List of automobiles known for negative reception

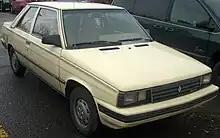
Renault Alliance

For 1982, the redesigned Chevrolet Camaro offered the 90 hp Iron Duke 4 cylinder engine with a 3-speed automatic transmission as its standard powertrain – something that was strongly derided in such a car with a high-performance reputation. "Autoweek", describing this model as the slowest Camaro ever sold, noted that a Camaro with this powertrain had the same power-to-weight ratio as the Volkswagen Beetle and that the Chevrolet Chevette had a slightly better ratio. This variant of the Camaro was included in "Time" magazine's list of "The 50 Worst Cars of All Time"; Dan Neil said of it, "As the base engine for the redesigned 1982 Camaro (and Pontiac Firebird), the 2.5-liter, four-cylinder “Iron Duke” was the smallest, least powerful, most un-Camaro-like engine that could be and, like the California Corvette, it was connected to a low-tech three-speed slushbox. So equipped, the Iron Duke Camaro had 0–60 mph acceleration of around 20 seconds, which left Camaro owners to drum their fingers while school buses rocketed past in a blur of yellow." Including this car in "Automotive Atrocities! The Cars We Love to Hate", Eric Peters wrote that the Iron Duke equipped Camaro gave owners "the humiliation of being left in the dust by K-car station wagons." This model of the Camaro was ranked the 61st worst car of all time by Edmunds.com. This engine was dropped in 1986.